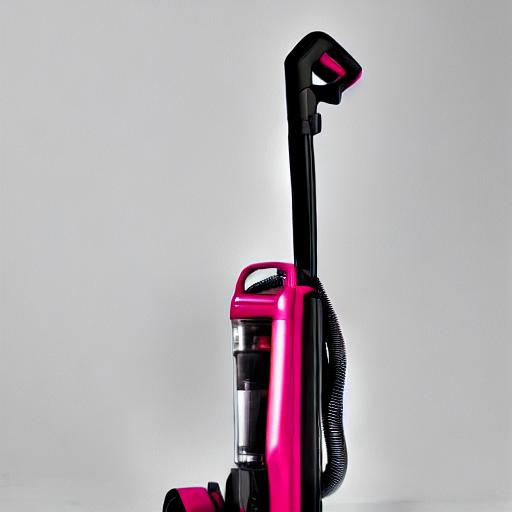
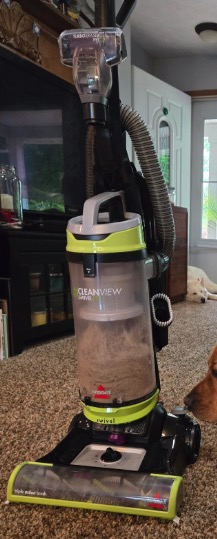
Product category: items_vacuum
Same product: no